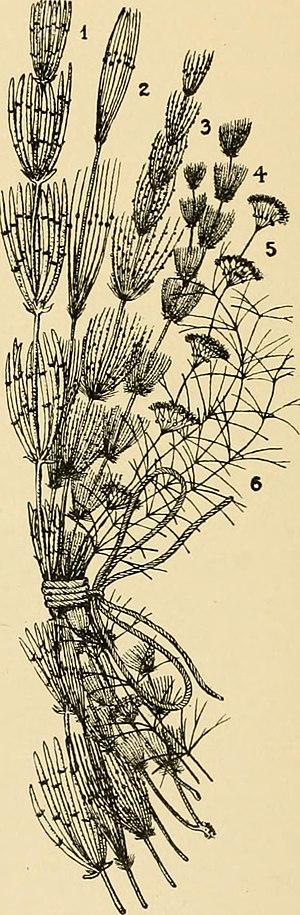
Le Lac de Port-Bielh, ou lac de Bastan, est un lac de montagne, d'origine glaciaire, oligotrophe, situé dans un vallon du massif granitique de Néouvieille, à 2 285 m d'altitude, dans les Pyrénées française. Il est dit de type dimictique et subpolaire. Il n'y a pas d'arbres dans le bassin hormis quelques pins à crochets. Des blocs granitiques forment la proximité des rives et le fond à près de 20 m de profondeur est couvert d'une couche de vase très fluide.